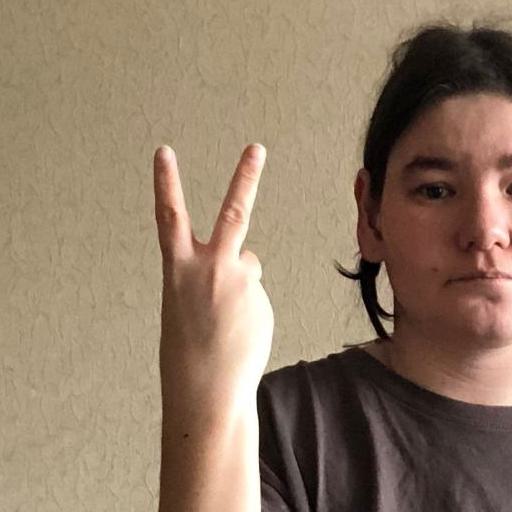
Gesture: peace_inverted